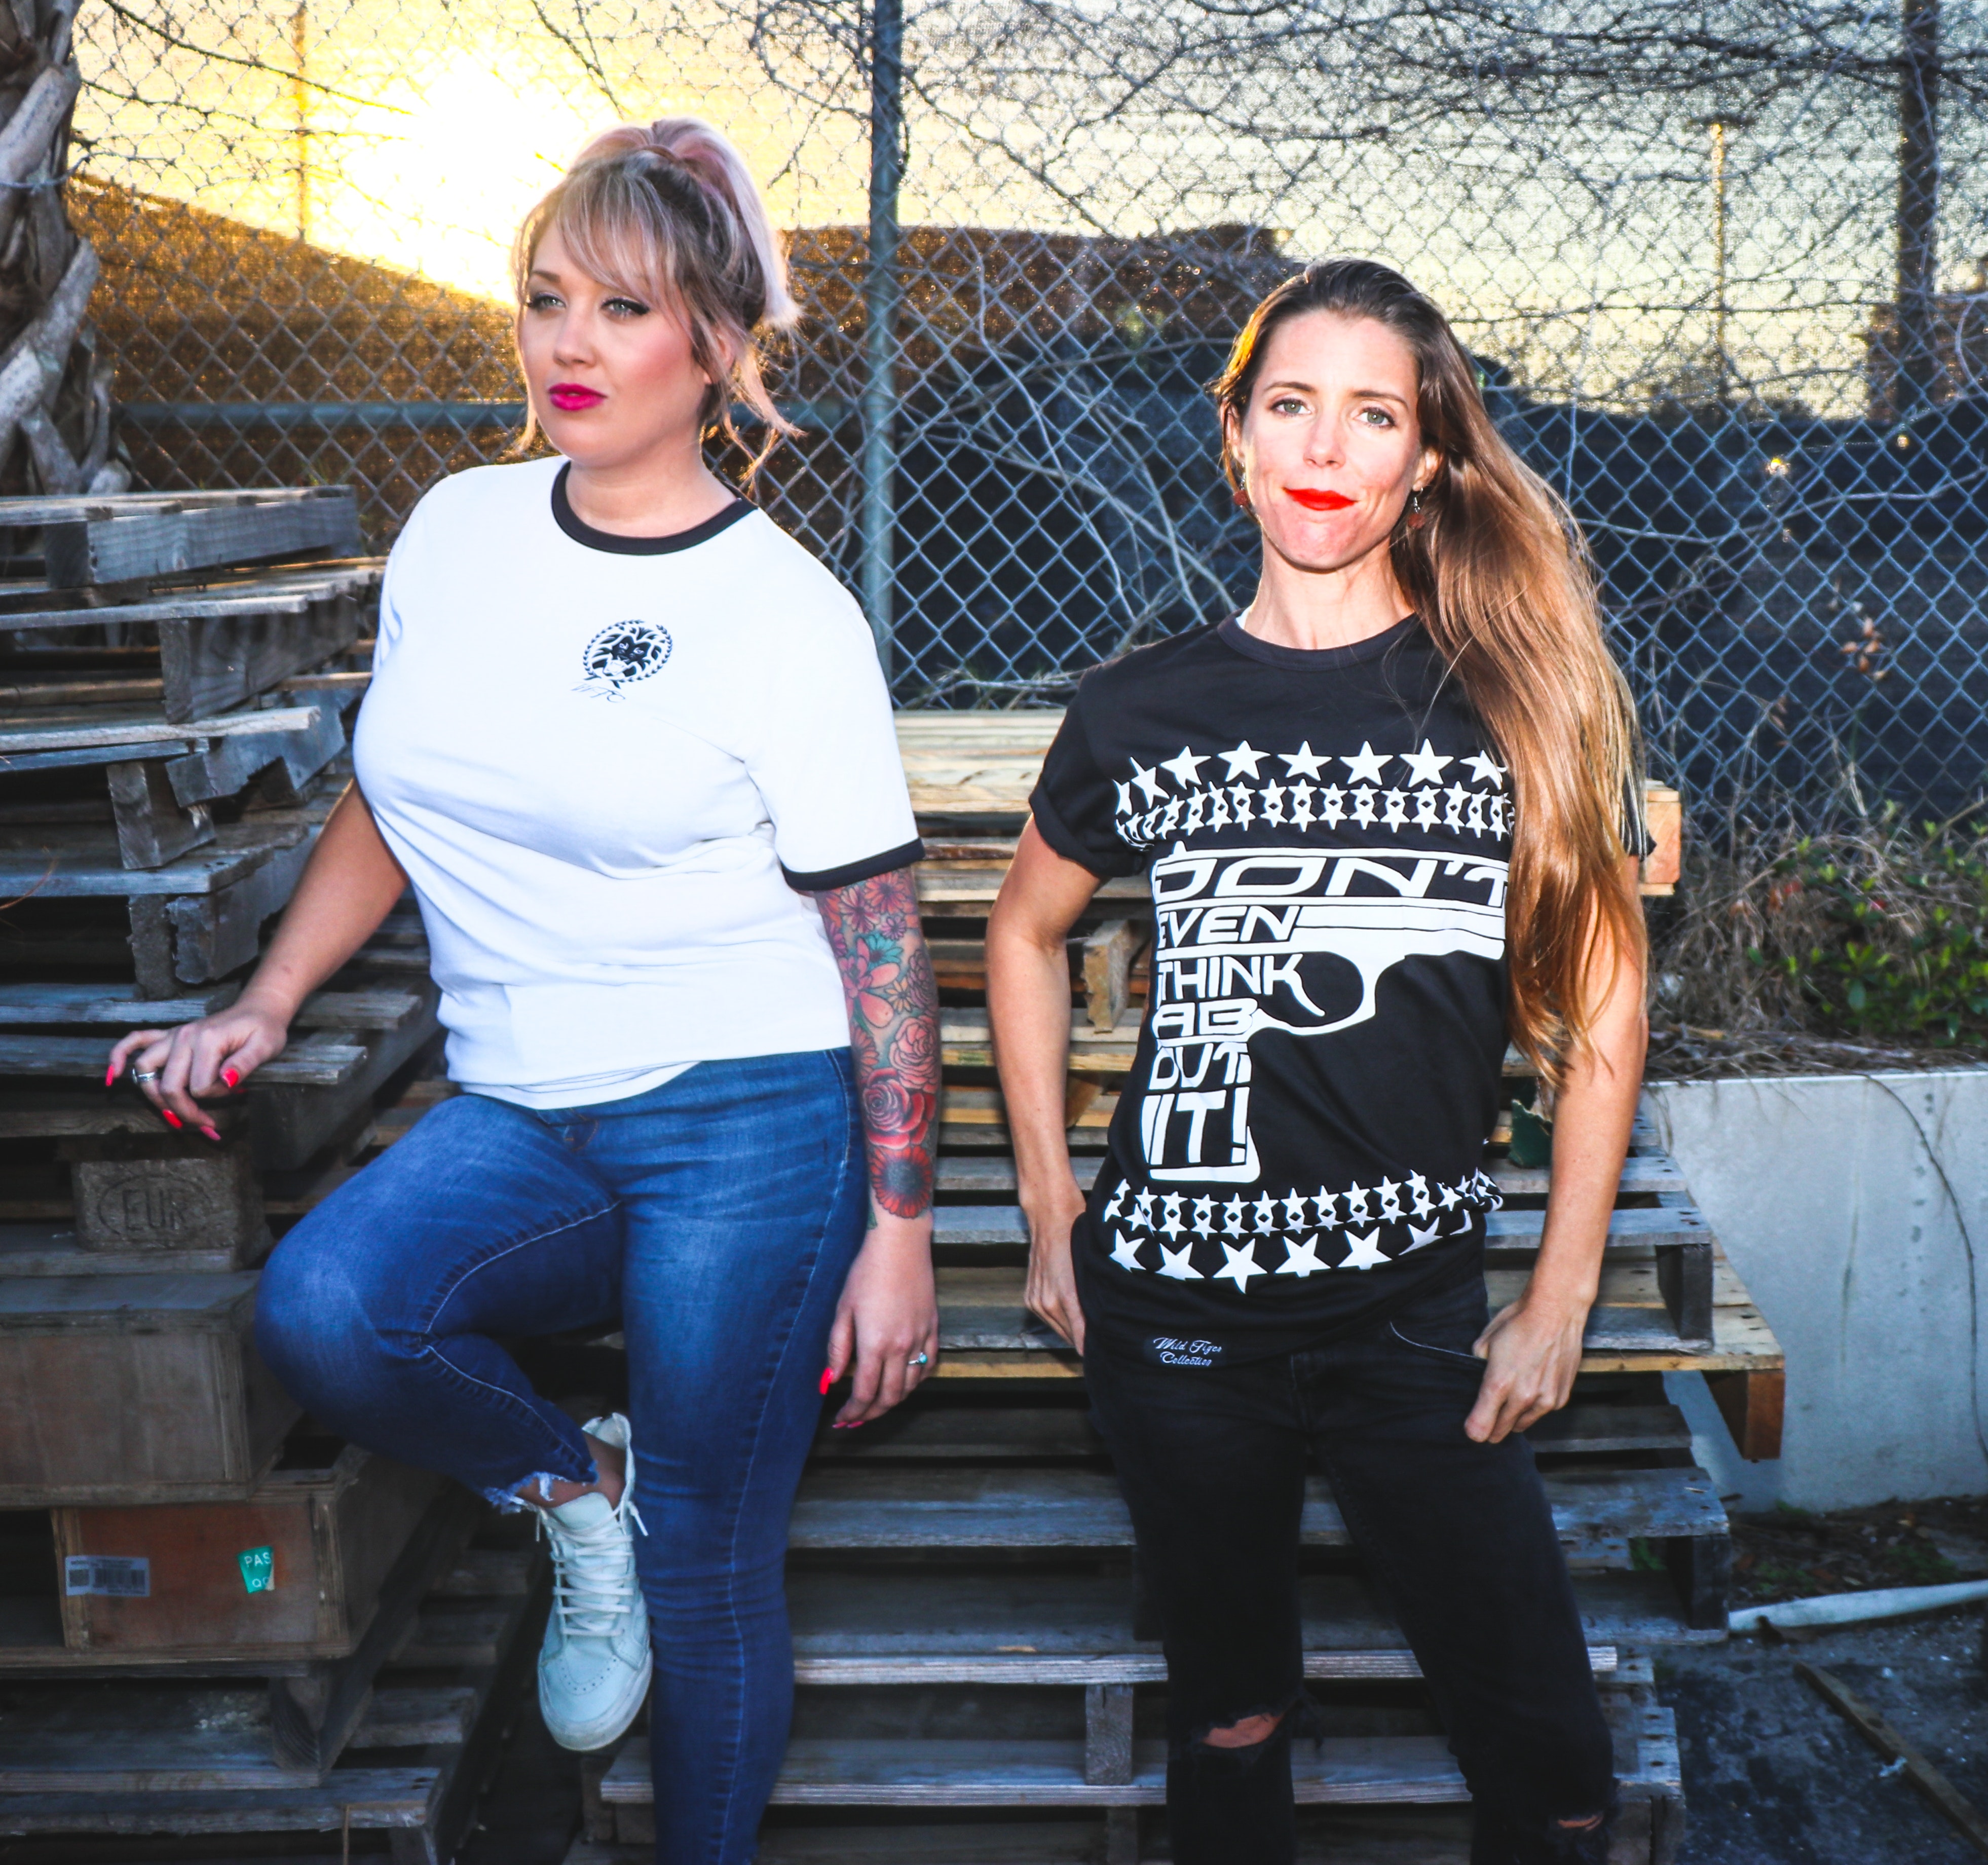
t shirt, jeans, clothing, fashion, cool, standing, fun, denim, photography, photo shoot, textile, top, street fashion, trousers, sleeve, shoe, style